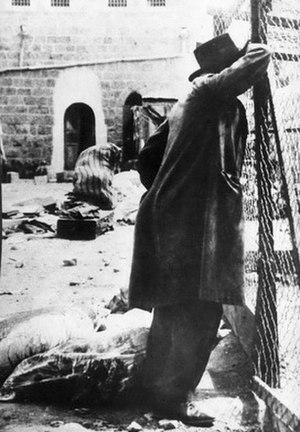
Hebronmassakren 1929
En overlevende fyldt af sorg efter massakren.
Hebronmassakren refererer til massemordet på 67 jøder i Hebron den 23. og 24. august 1929. Hebron hørte på den tid under det britiske mandatområde i Palæstina.